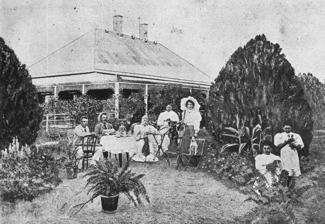
Building: Mount Cornish Homestead
Country: Australia
Year built: 1883
Historic site in Queensland, Australia Mount Cornish Homestead Tea party at Mount Cornish Homestead, 1898 Location Cornish Creek near Muttaburra , Barcaldine Region , Queensland , Australia Coordinates 22°33′14″S 144°36′45″E / 22.5538°S 144.6125°E / -22.5538; 144.6125 Queensland Heritage Register Official name Mt Cornish Homestead Type state heritage Designated 21 August 1992 Reference no. 600009 Location of Mount Cornish Homestead in Queensland Show map of Queensland Mount Cornish Homestead (Australia) Show map of Australia Mount Cornish Homestead is a heritage-listed homestead at Cornish Creek near Muttaburra , Barcaldine Region , Queensland , Australia. It was added to the Queensland Heritage Register on 21 August 1992. History Mount Cornish was established on the head of the Thomson River in 1872 as an outstation of the Bowen Downs Station which was taken up by William Landsborough in 1861. The Edkins family, along with 12,000 head of cattle were sent to manage Bowen Downs Station, from which Mount Cornish was later resumed. Prior to the construction of a wooden house in 1876, the Edkins lived in a simple mud hut with a roof of bark. In 1883, a stone section was added to the wooden house. It comprised two rooms surrounded by a verandah. The white stone was quarried approximately one mile from the site and it is thought to have been constructed by two highly skilled German masons. Mount Cornish was partially resumed in 1889. The property was again divided in 1895 and this was followed by droughts which lasted until 1902. Bowen Downs was partially resumed after the lease expired in 1927 and continued to operate as a sheep and cattle run until the 1960s. Heritage listing Mount Cornish Homestead was listed on the Queensland Heritage Register on 21 August 1992. References